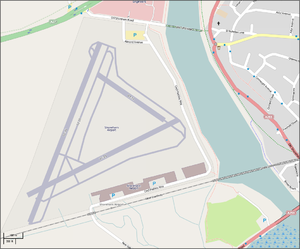
Carte de l'aéroport de Shoreham Alemannisch: Charte vom Flughafe vo Shoreham Italiano: Mappa di Shoreham Airport This map was created from OpenStreetMap project data, collected by the community. This map may be incomplete, and may contain errors. Don't rely solely on it for navigation.
L'aéroport de Shoreham est un aéroport ouvert à la circulation aérienne publique et situé sur le territoire de la paroisse civile de Shoreham-by-Sea dans le Sussex de l'Ouest.